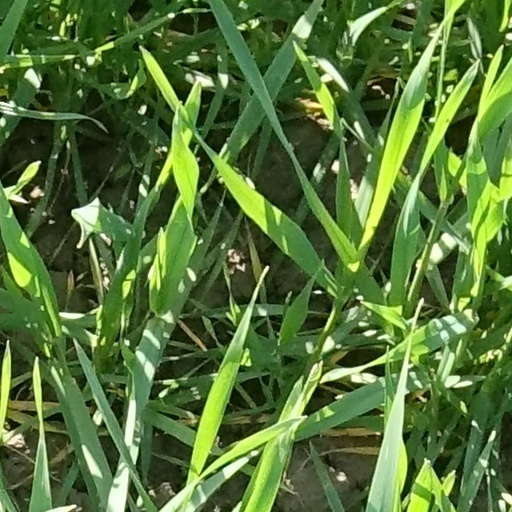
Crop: wheat